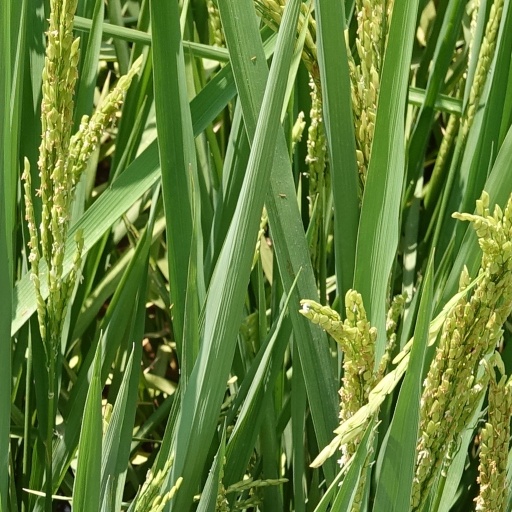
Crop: rice